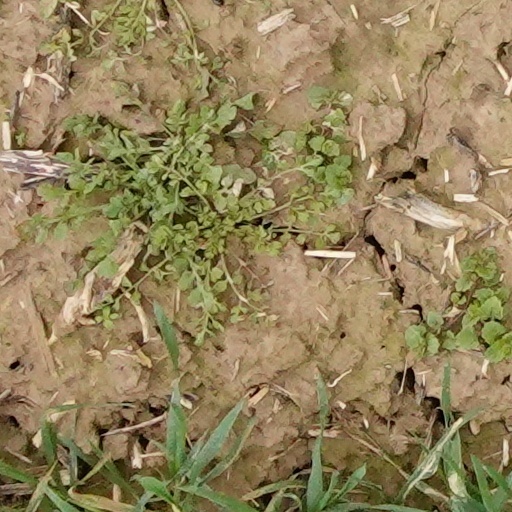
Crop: wheat